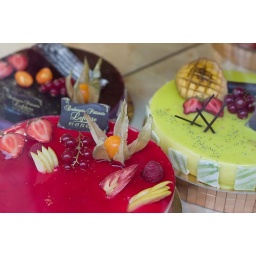
Cakes in the window of the &amp;quot;artisan patisserie/boulangerie&amp;quot; across the street from my place.